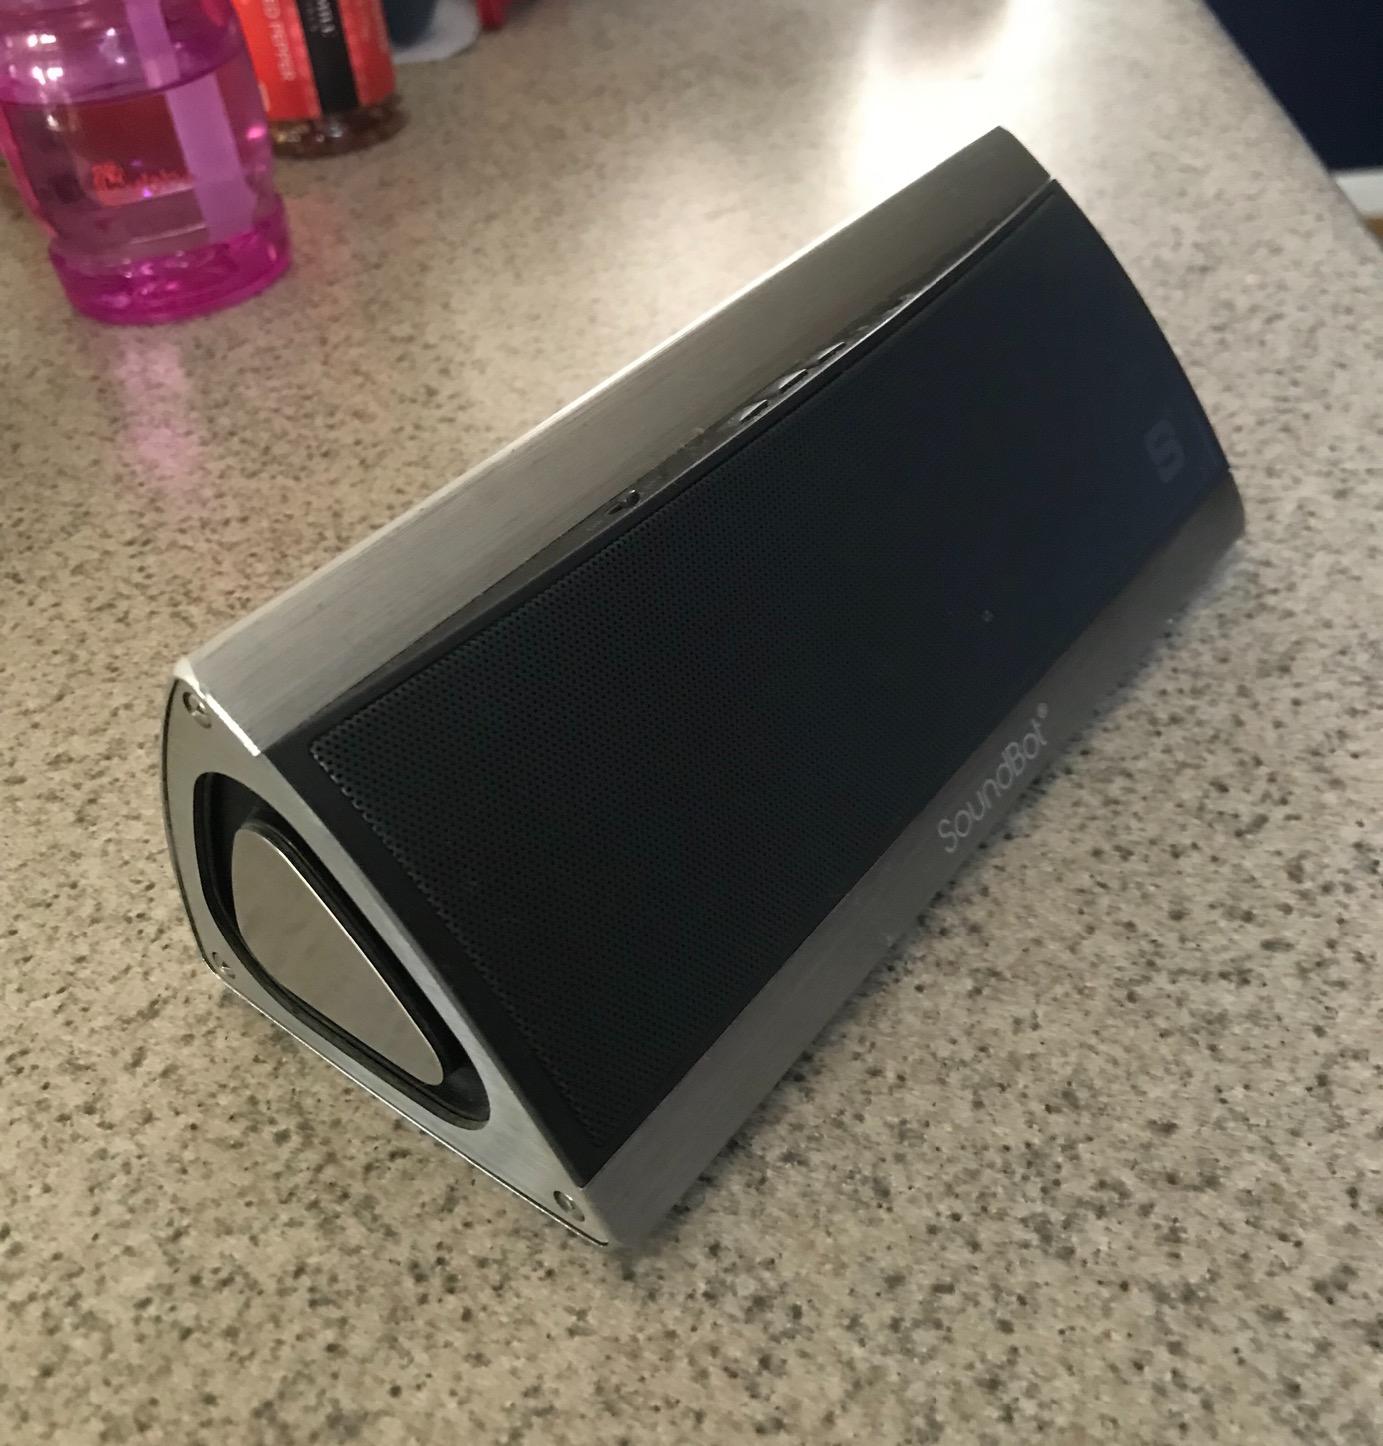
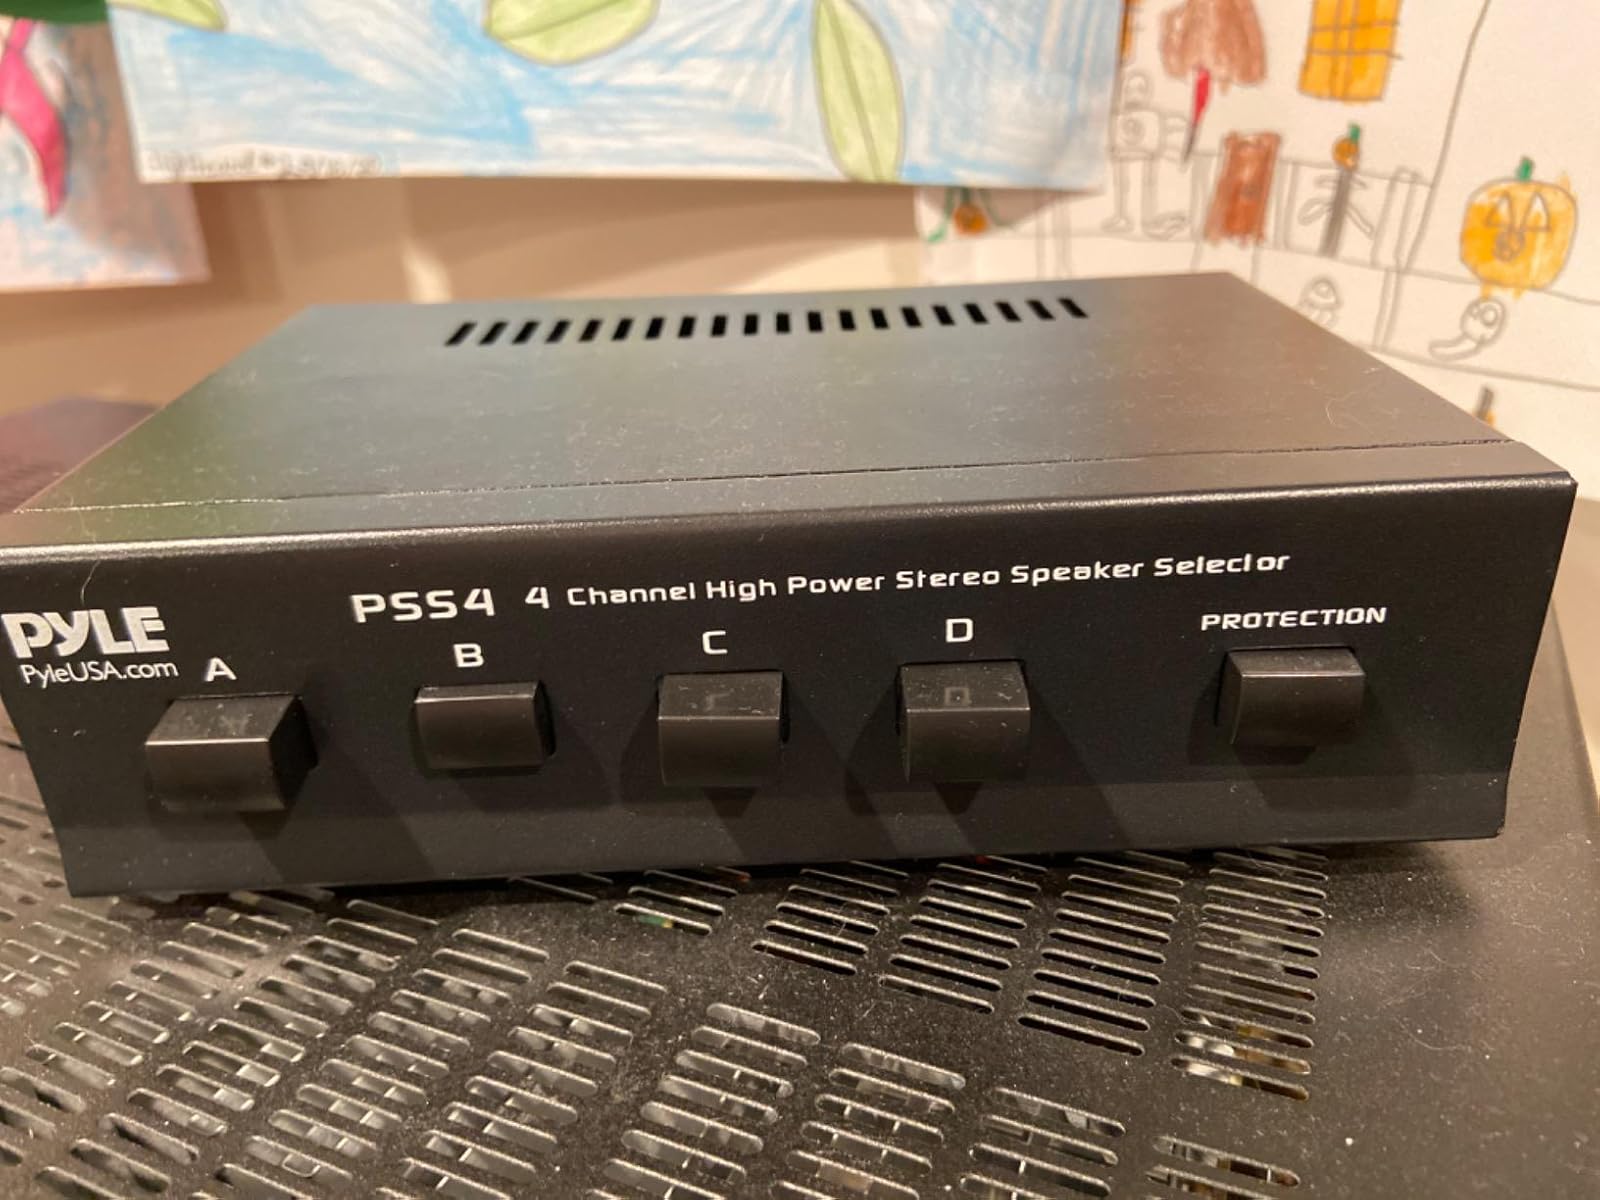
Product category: speaker
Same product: no